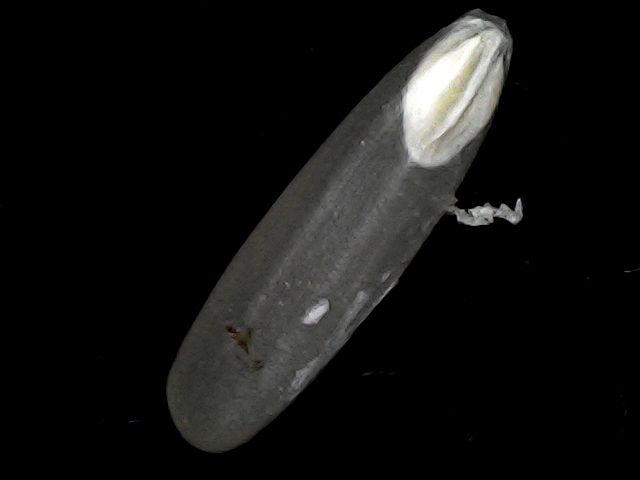
Rice variety: BRRI102